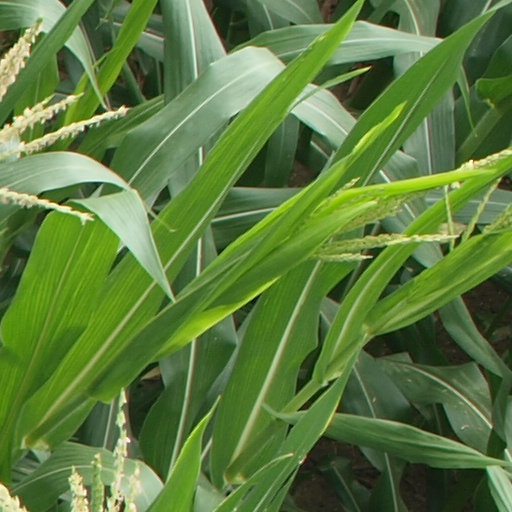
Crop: maize; corn